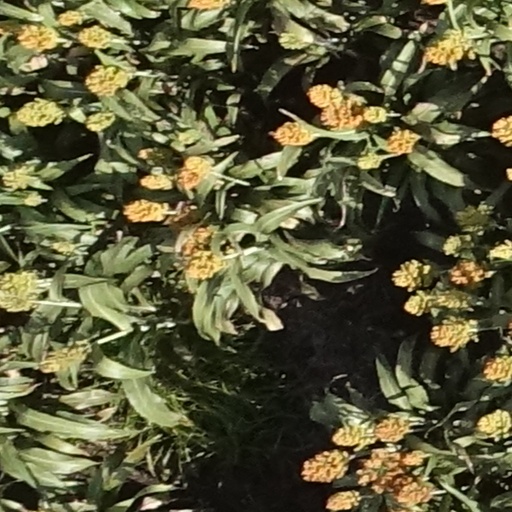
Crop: sorghum